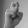
ASL letter: X